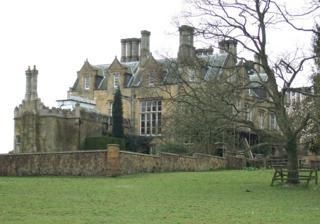
Building: Broome Hall
Country: United Kingdom
Year built: 1830
Country house and estate in Surrey, England Broome Hall Broome Hall in 2006 Etymology Broom is a generic and specific English term for the genisteae genus of plants and certain species; from this the tool is derived. General information Status Converted to flats Type Country house and estate Classification Grade II listed Location Near Coldharbour , Surrey, England Coordinates 51°10′14″N 0°21′21″W / 51.1705°N 0.3557°W / 51.1705; -0.3557 Completed c. 1830 Owner Andrew Spottiswoode MP Frederick Pennington MP Oliver Reed , actor Andrew Spottiswoode (1787-1866), first owner of Broome Hall. Oliver Reed in 1968, a later owner Broome Hall is a Grade II-listed country house with grounds including cottages and outhouses on the wooded, upper southern slopes of the Greensand Ridge near Coldharbour in Surrey, England. It was built around 1830 for the politician and printer Andrew Spottiswoode , and had a succession of similarly wealthy family owners before the main house was converted into eleven flats, each separately owned, in the late 20th century. It was owned, for a number of years in the 1970s, by actor Oliver Reed . Broom(e) refers to the genus (and specifically several species) of often flowering plants Genisteae (along with gorse , lupins and laburnum ). Along with evergreens, broom dominates the sandy soil in the region. 19th century The house was built about 1830 for the printer-politician and investor Andrew Spottiswoode , and extended in the late 19th century for Sir Alexander Brown, 1st Baronet . It was also home from 1865 to the international merchant-politician Frederick Pennington (died 1914) and his suffragette wife, Margaret. 20th century In the Second World War, it served as headquarters of Canadian forces in Britain. Its gravel drive was reinforced with concrete to withstand the weight of tanks. In 1954, the White Fathers , Christian missionaries in Africa and an order of monks, bought the property and used it as their British novitiate , for training new monks. The actor Oliver Reed bought the 56-bedroom property in 1971 and became the so-called "Master of Broome Hall" for eight years. Reed only bought the house because he was looking for a field for a horse he had bought from Johnny Kidd, the father of future supermodel Jodie Kidd , who ran a stud farm in Ewhurst . He then spent a fortune renovating it. The naked wrestling scene with Reed and Alan Bates in Ken Russell 's 1969 film Women in Love is said to have been filmed there. Reed was banned from his local pub there for descending a chimney naked and shouting out: "Ho! Ho! Ho! I'm Santa Claus." According to an estate agent's negotiator, Reed buried the jewellery collection of a former girlfriend in the grounds where it still lies. The house was then bought by a property developer who converted it into flats. It was assessed and recognised as a Grade II-listed building in 1987. References